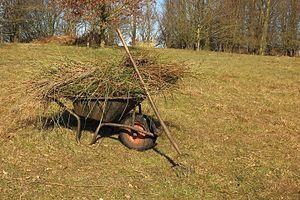
pitrus (Juncus effusus) pour le traitement dans des sacs écologiques, frisson branches et des pyramides souris.